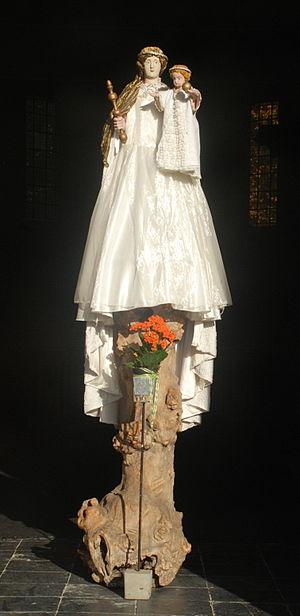
Belgique - Brabant wallon - Court-Saint-Étienne - Église Saint-Étienne - la Vierge en 2014
L'église Saint-Étienne est une église de style classique d'origine romane située sur le territoire de la commune belge de Court-Saint-Étienne, dans la province du Brabant wallon.